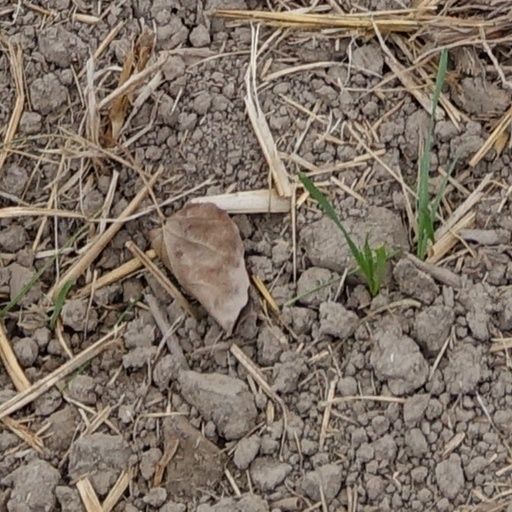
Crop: wheat